Ice

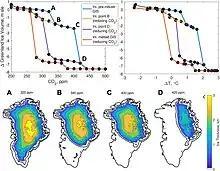
Possible equilibrium states of the Greenland ice sheet in response to different equilibrium carbon dioxide concentrations in parts per million. Second and third states would result in and of sea level rise, while the fourth state is equivalent to .

Ice plays a central role in winter recreation and in many sports such as ice skating, tour skating, ice hockey, bandy, ice fishing, ice climbing, curling, broomball and sled racing on bobsled, luge and skeleton. Many of the different sports played on ice get international attention every four years during the Winter Olympic Games.